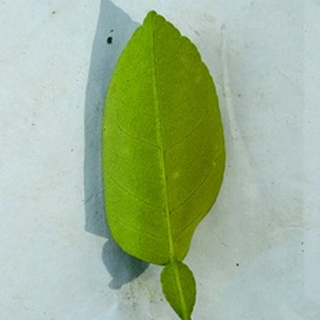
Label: healthy_lemon